Samsam al-Dawla

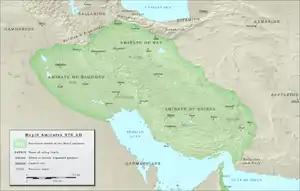
The Buyid amirates in ca. 970

Abu Kalijar Marzuban was born in 963, the son of Adud al-Dawla and Sayyida ibn Siyahgil, a daughter of Siyahgil, a Gilite ruler, which made Abu Kalijar Marzuban a distant relation to the Ziyarid dynasty, who were in turn descended from a sister of the Gilite ruler Harusindan, the father of Siyahgil.